Walter Alexander Harris

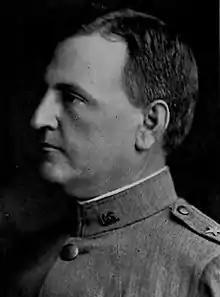
From 1936's "Georgia's Participation in the World War and the History of the Department of Georgia, The American Legion"

Walter Alexander Harris (November 17, 1875 – March 15, 1958) was a lawyer, writer, and U.S. Army officer in the early 20th century. He served in World War I, among other conflicts.